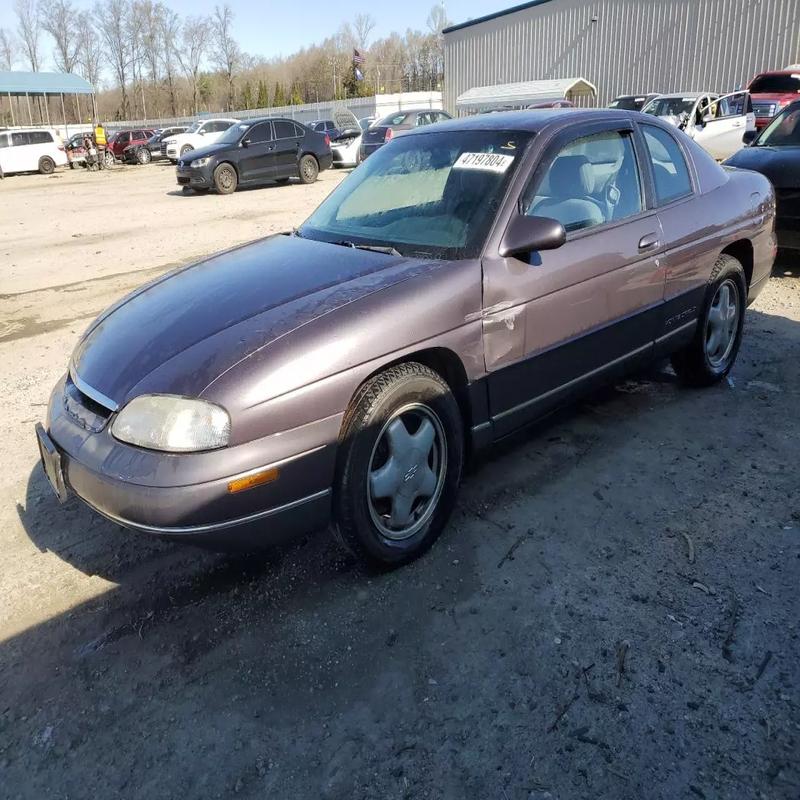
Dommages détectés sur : aile avant gauche, porte avant gauche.
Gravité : mineur